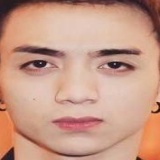
ca sĩ Soobin